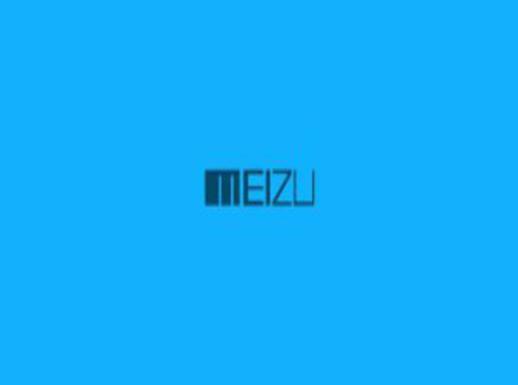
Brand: meizu
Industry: Electronic